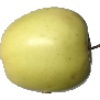
Label: Apple Golden 2